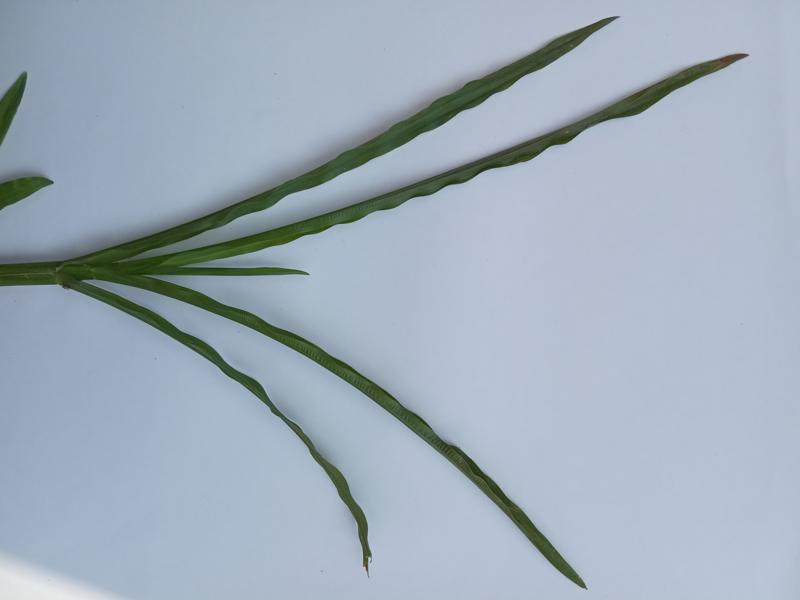
Weed species: Paspalum scrobiculatum